Alexander Hunter (novelist)

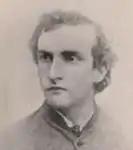
Hunter

Following the end of the Civil War, Hunter found that Abingdon plantation, which he had inherited, had been confiscated by the United States Tax Commissioners in 1864. He won his lands back after the ("", 76 U.S. 326) case was decided by the Supreme Court of the United States on March 21, 1870.